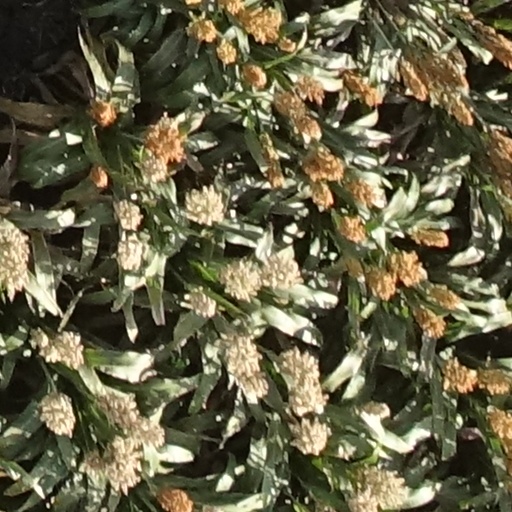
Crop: sorghum